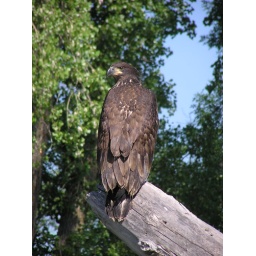
A second immature bald eagle spotted on same fishing trip, possible sibling of bird in flight. feedback welcomed